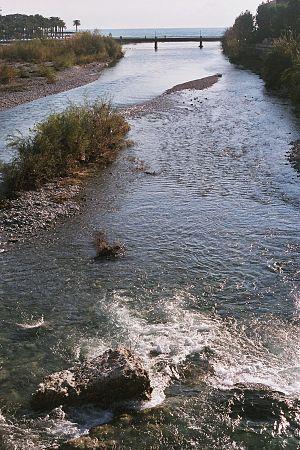
Le fleuve Roja à la ville italienne de Vintimille en Ligurie, sur la frontière avec la France. Italiano: Il fiume Roja nella città di Ventimiglia, in Liguria.
La Roya - prononciation : /ʁɔja/ - est un fleuve côtier qui prend sa source en France au col de Tende, dans le département des Alpes-Maritimes et rejoint la Méditerranée en Italie à Vintimille.